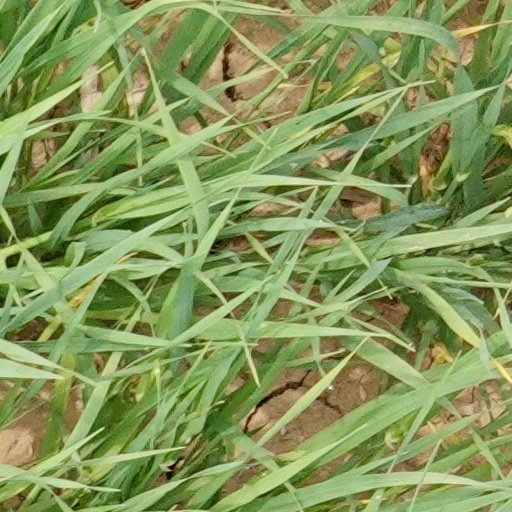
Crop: wheat